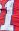
Number: 1